Nani (footballer)

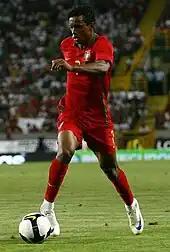
Nani in action for Portugal in 2008

Nani made his first appearance for the senior Portuguese team on 1 September 2006, and marked his debut with a goal in Portugal's 4–2 friendly defeat to Denmark. Nani was omitted from Portugal's 1–1 draw with Armenia, but was recalled for Euro 2008 qualifiers against Poland and Serbia in September. He also provided the assist for Ricardo Quaresma's goal in a friendly against Italy on 6 February 2008. Nani was ruled out of Portugal's friendly with Greece in March 2008 due to injury.